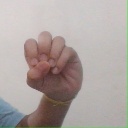
अक्षर: उ